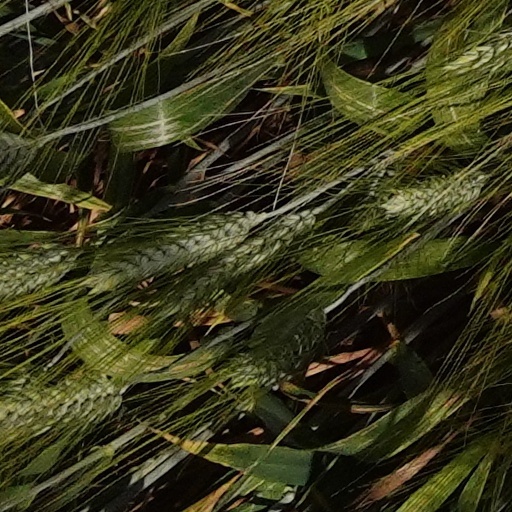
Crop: wheat